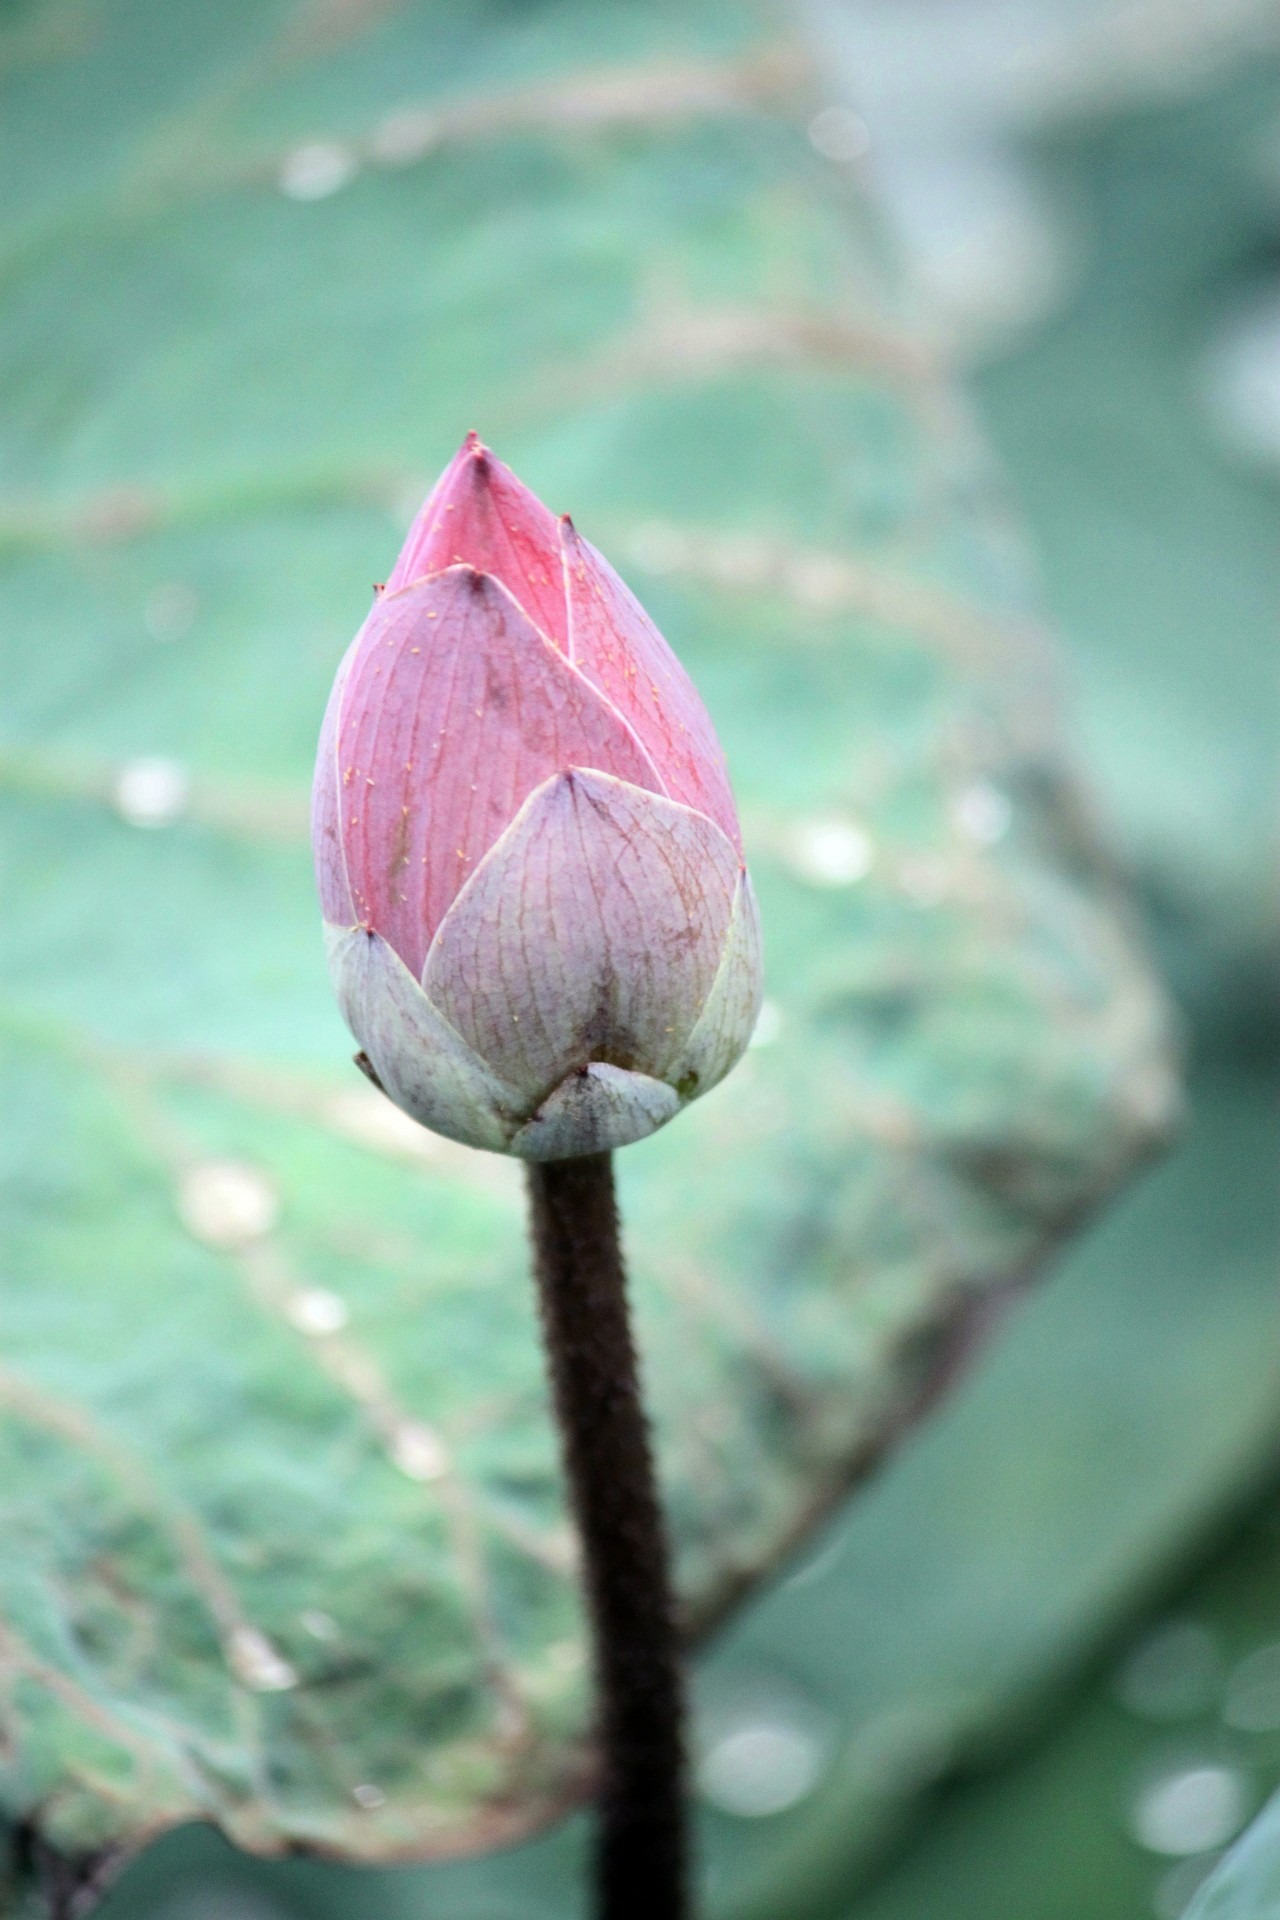
water, nature, blossom, plant, leaf, flower, petal, lake, floral, pond, green, fresh, botany, aquatic, floating, pink, sacred lotus, aquatic plant, flora, plants, flowers, close up, leaves, petals, decorative, blossoms, lotus, closed, sacred, ornamental, bud, flowering, macro photography, flowering plant, plant stem, land plant, lotus family, proteales